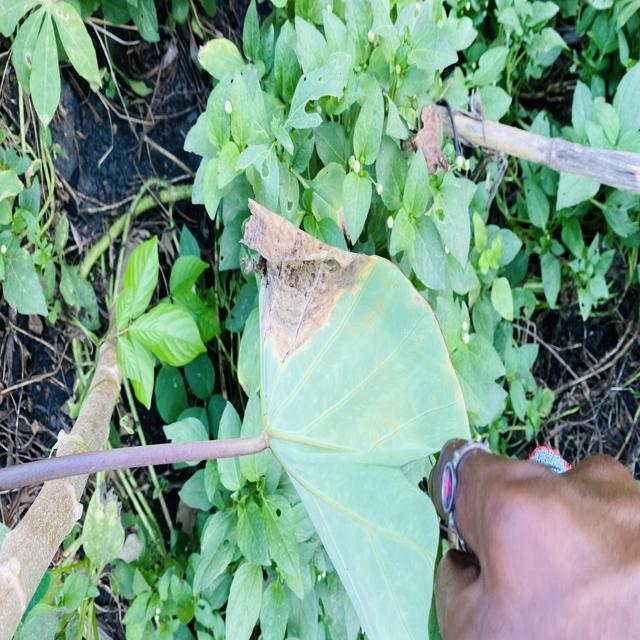
Label: Mid_Blight